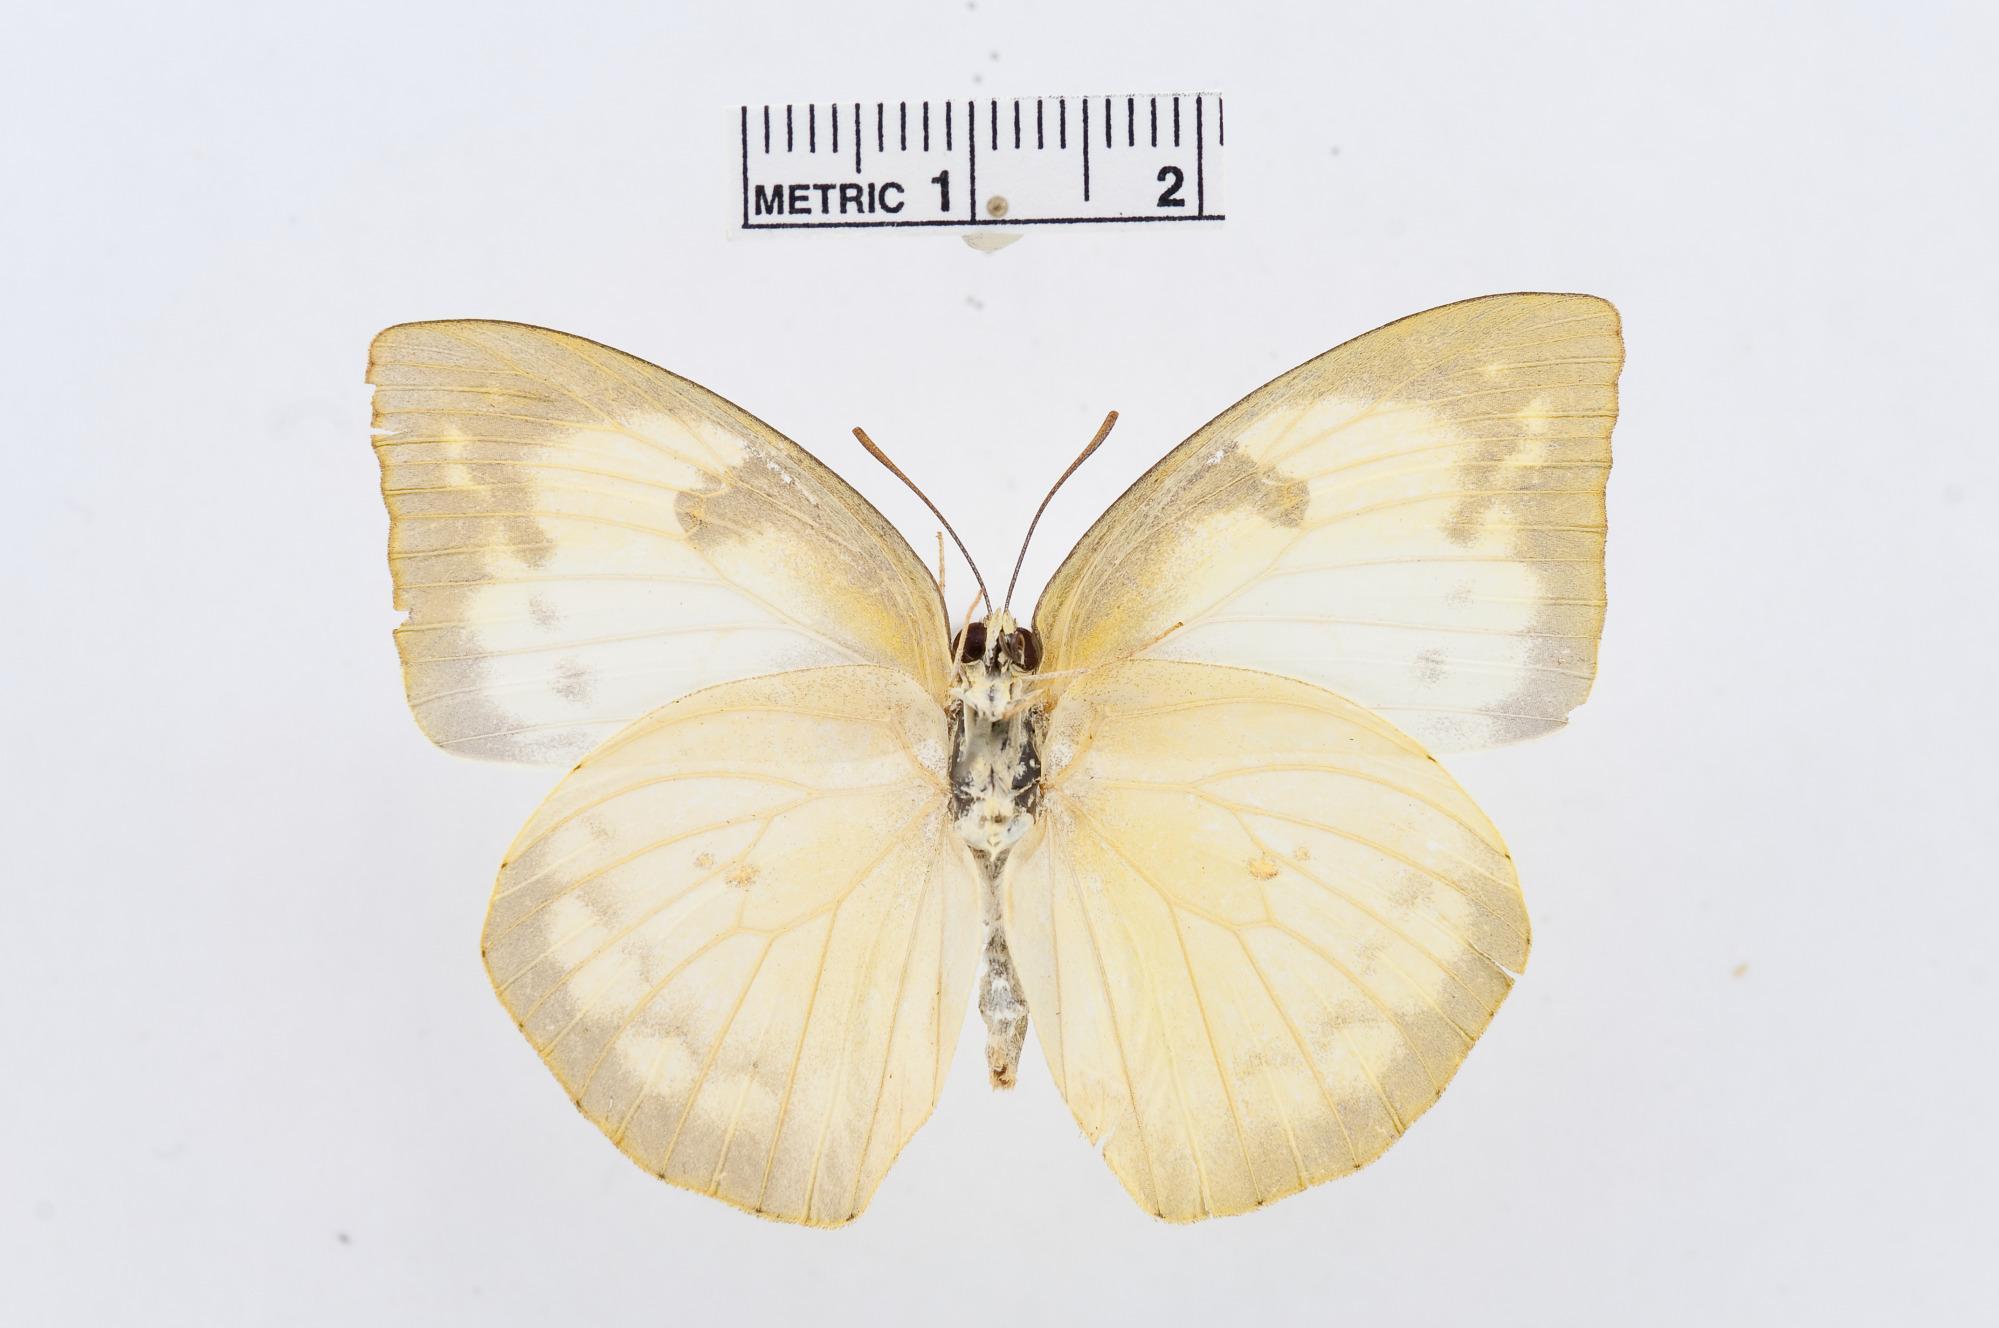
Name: Catopsilia pomona
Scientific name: Catopsilia pomona
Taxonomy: Animalia, Arthropoda, Hexapoda, Insecta, Lepidoptera, Pieridae, Coliadinae